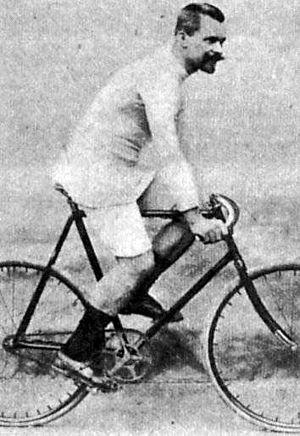
Paris-Roubaix est l'une des plus anciennes courses cyclistes, créée en 1896 par Théodore Vienne après l'ouverture du nouveau vélodrome de Roubaix. Cette classique flandrienne s'est disputée tous les ans jusqu'à nos jours, en mars ou en avril, interrompue seulement par les deux guerres mondiales. Depuis 1966, elle ne part plus de la région parisienne mais de Picardie : de Chantilly de 1966 à 1976 et de Compiègne, depuis 1977, avant de parcourir plus de 250 kilomètres vers le nord.
Josef Fischer, né le 20 janvier 1865 à Neukirchen beim Heiligen Blut et mort le 3 mars 1953 à Munich, est un ancien coureur cycliste allemand.